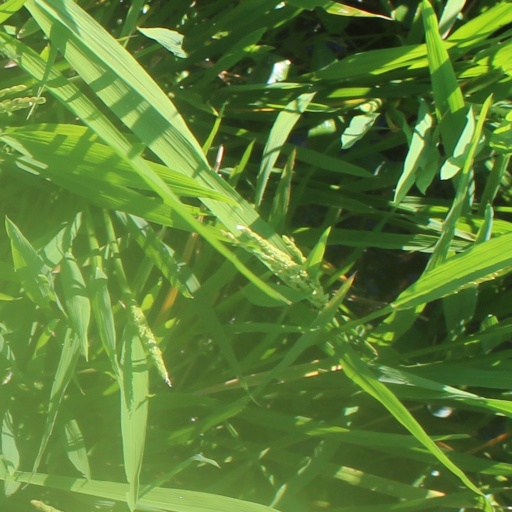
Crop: rice